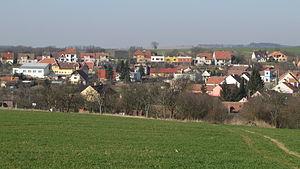
Čeložnice est une commune du district de Hodonín, dans la région de Moravie-du-Sud, en République tchèque. Sa population s'élevait à 399 habitants en 2017.